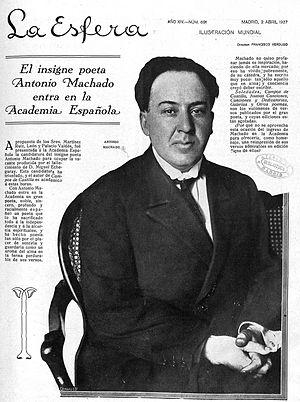
La Esfera est une revue culturelle espagnole, dont le premier numéro a été publié à Madrid le 3 janvier 1914 et le dernier le 17 janvier 1931.